Klimov RD-500

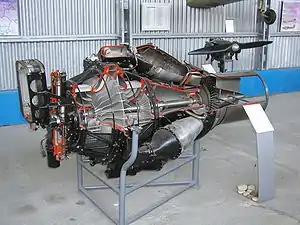
Cutaway of RD-500 turbojet engine

The Klimov RD-500 was an unlicensed Soviet copy of the Rolls-Royce Derwent V turbojet that was sold to the Soviet Union in 1947. The Klimov OKB adapted it for Soviet production methods and materials.